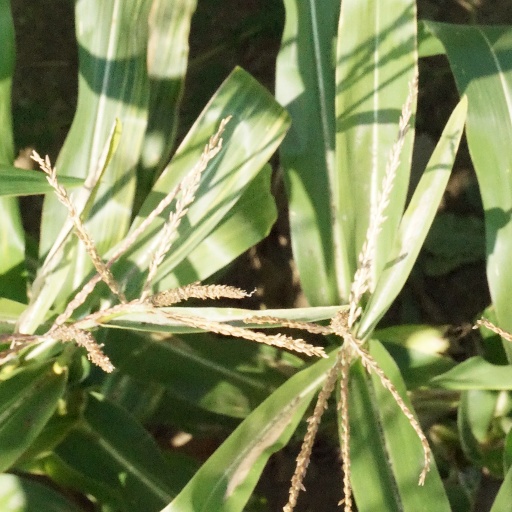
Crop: maize; corn